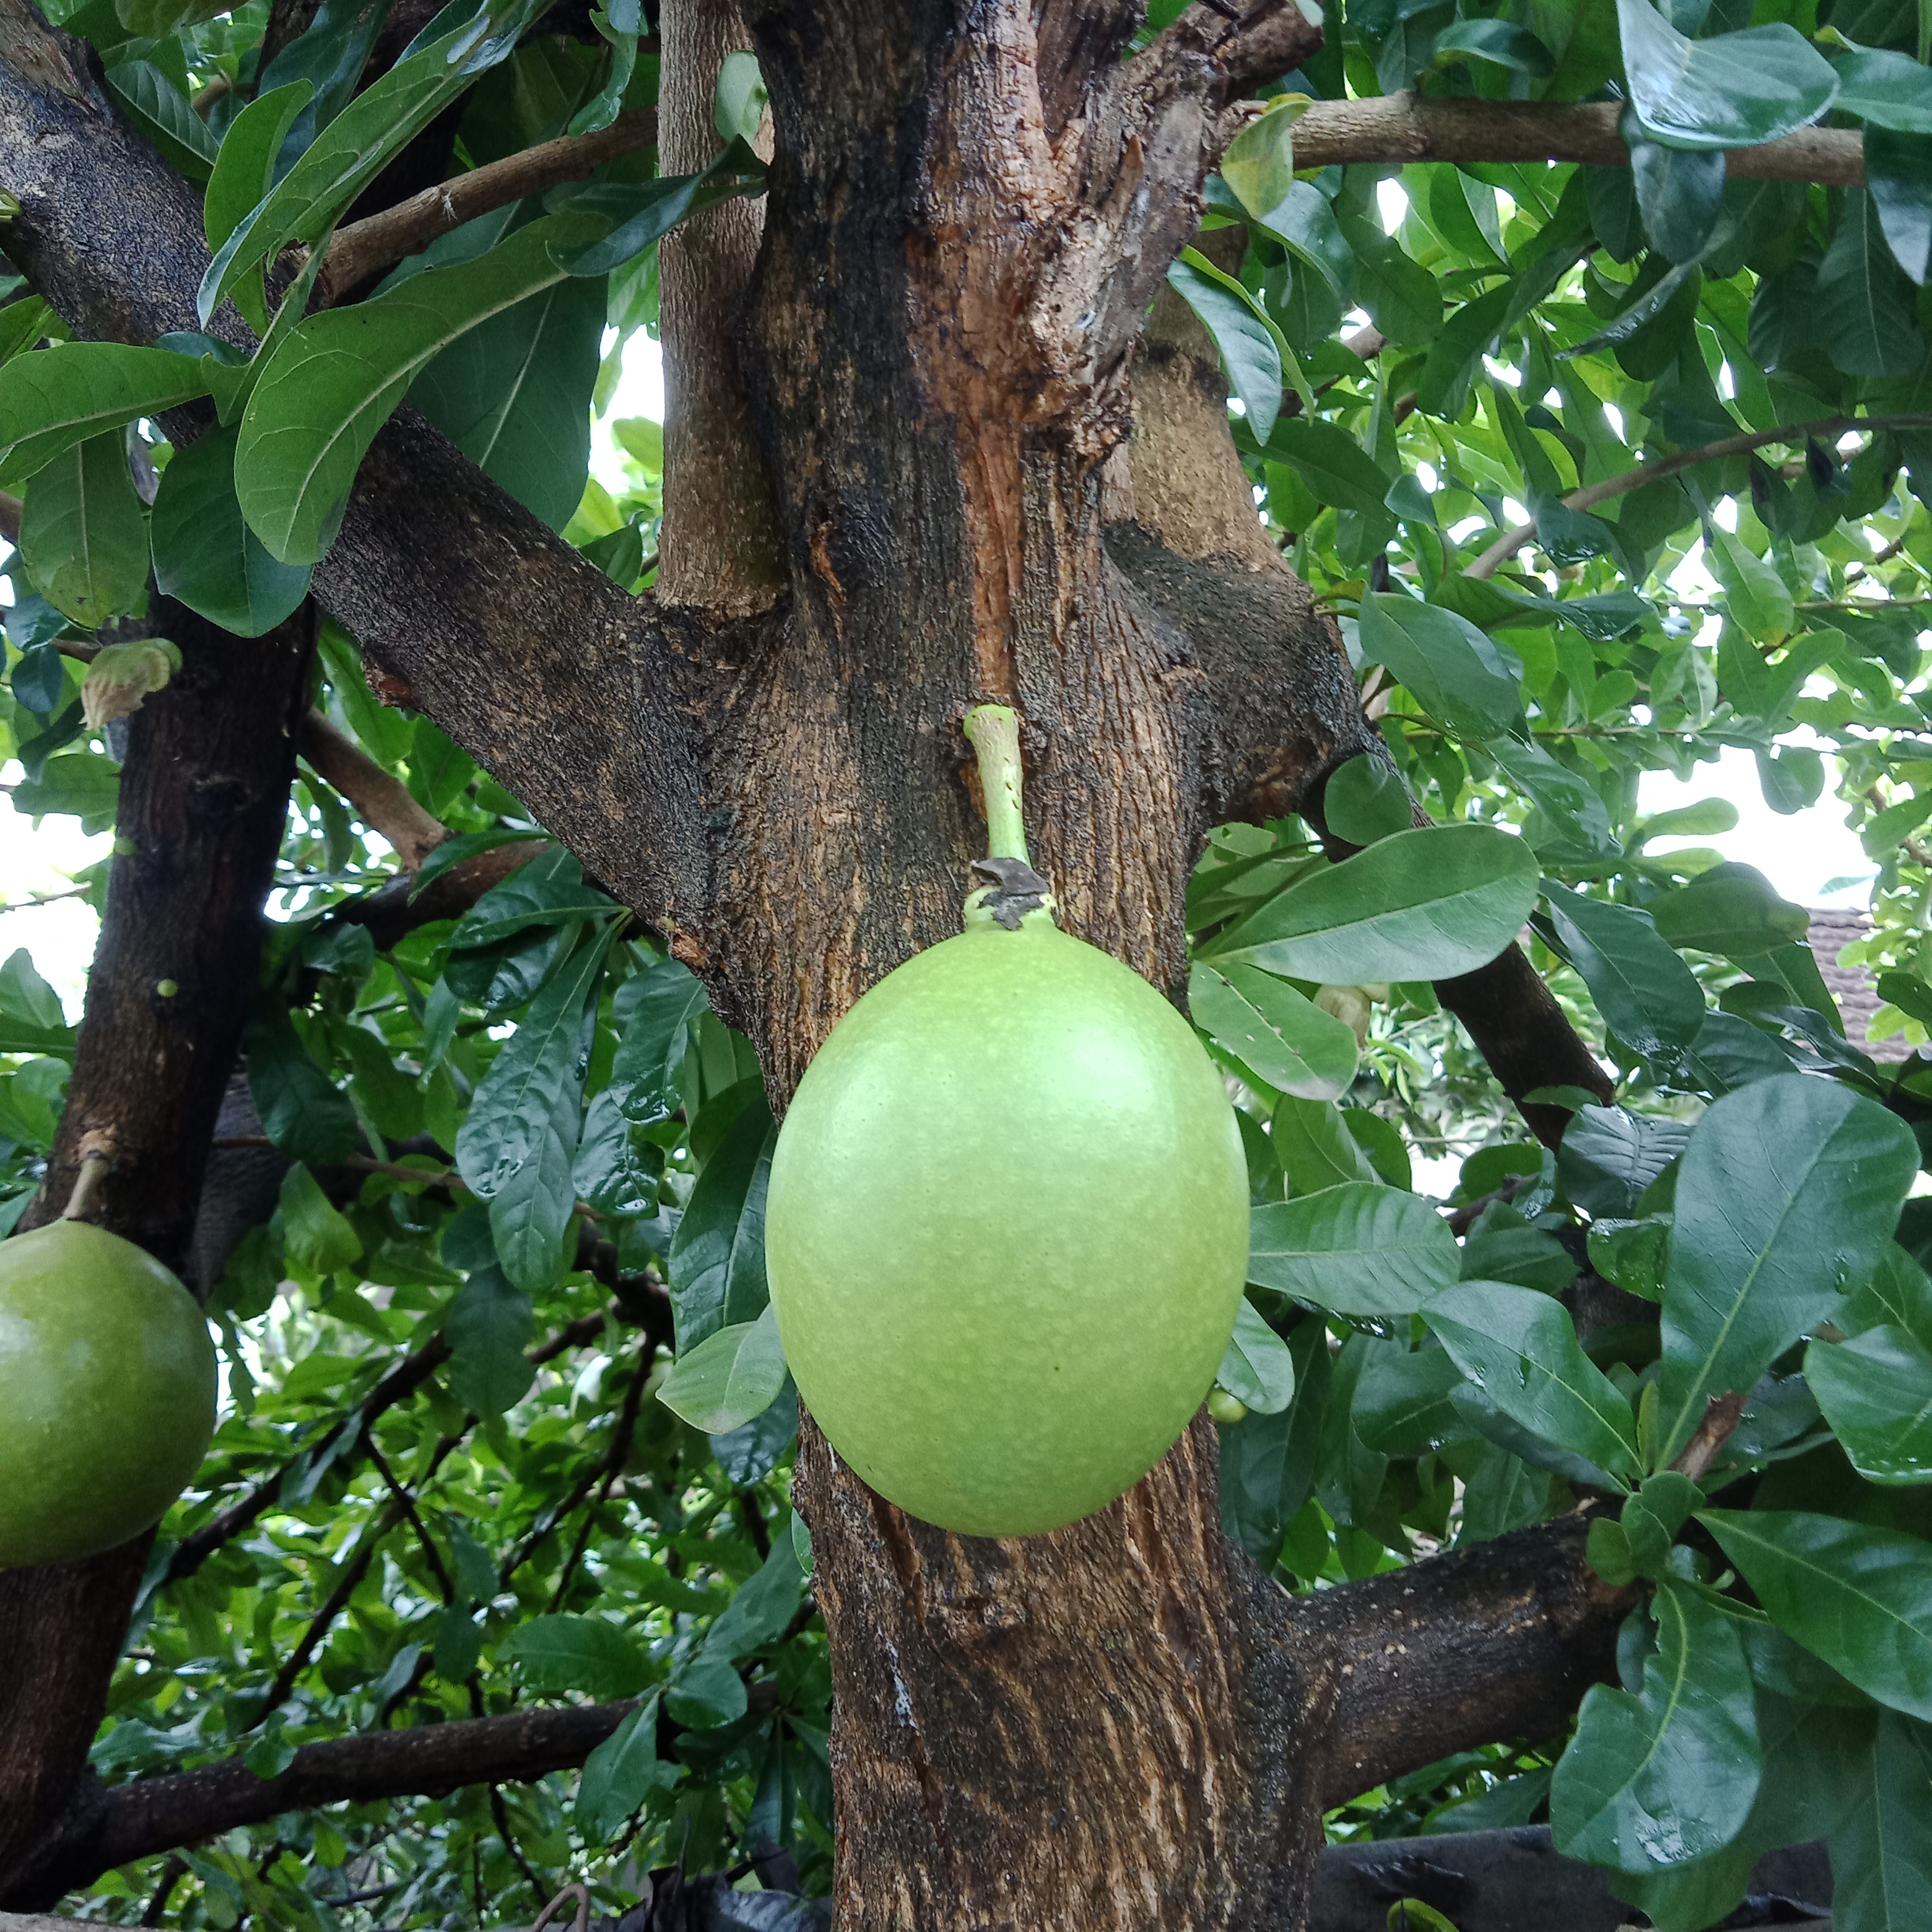
nature, fruit tree, fruit, plant, tree, flora, citrus, produce, gourd, jackfruit, cucurbita